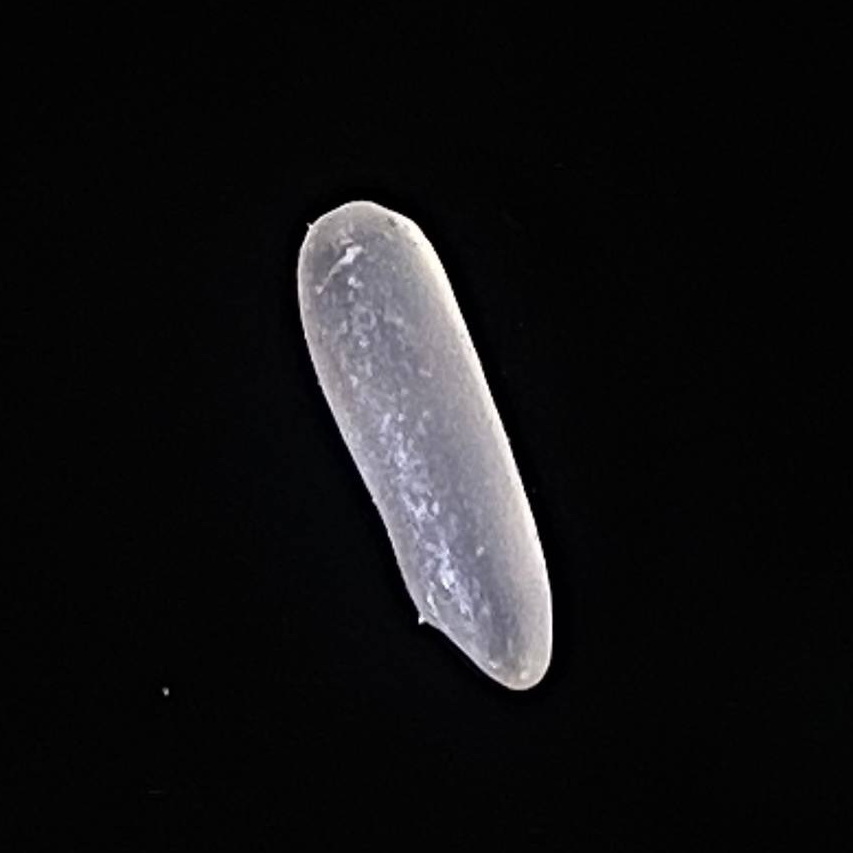
Rice variety: Jirashail